Answer in natural language. How many Sofas are visible in the scene? Choose between the following options: 4, 1, 3, 0 or 2
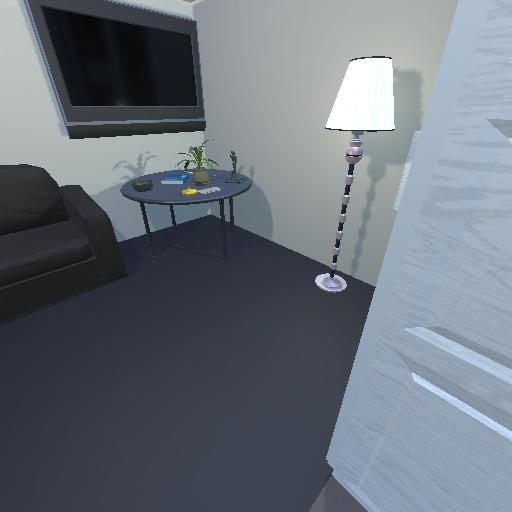
<answer>1</answer>